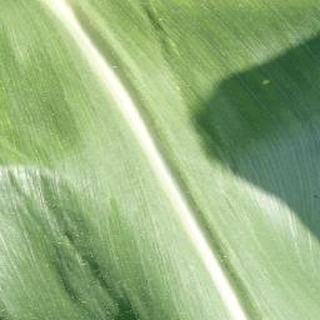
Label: healthy_corn